Geobiology

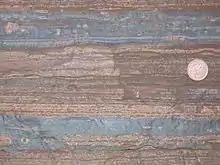
Banded iron formation (BIF), Hammersley Formation, Western Australia

The presence of oxygen on Earth from its first production by cyanobacteria to the GOE and through today has drastically impacted the course of evolution of life and planet. It may have triggered the formation of oxidized minerals and the disappearance of oxidizable minerals like pyrite from ancient stream beds. The presence of banded-iron formations (BIFs) have been interpreted as a clue for the rise of oxygen since small amounts of oxygen could have reacted with reduced ferrous iron (Fe(II)) in the oceans, resulting in the deposition of sediments containing Fe(III) oxide in places like Western Australia. However, any oxidizing environment, including that provided by microbes such as the iron-oxidizing photoautotroph "Rhodopseudomonas palustris", can trigger iron oxide formation and thus BIF deposition. Other mechanisms include oxidation by UV light. Indeed, BIFs occur across large swaths of Earth's history and may not correlate with only one event.